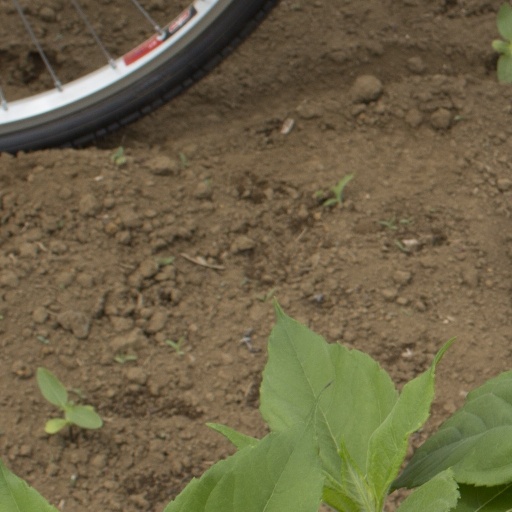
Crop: Jerusalem artichoke